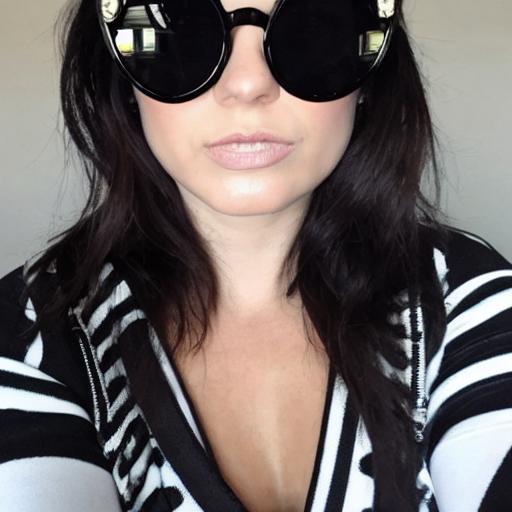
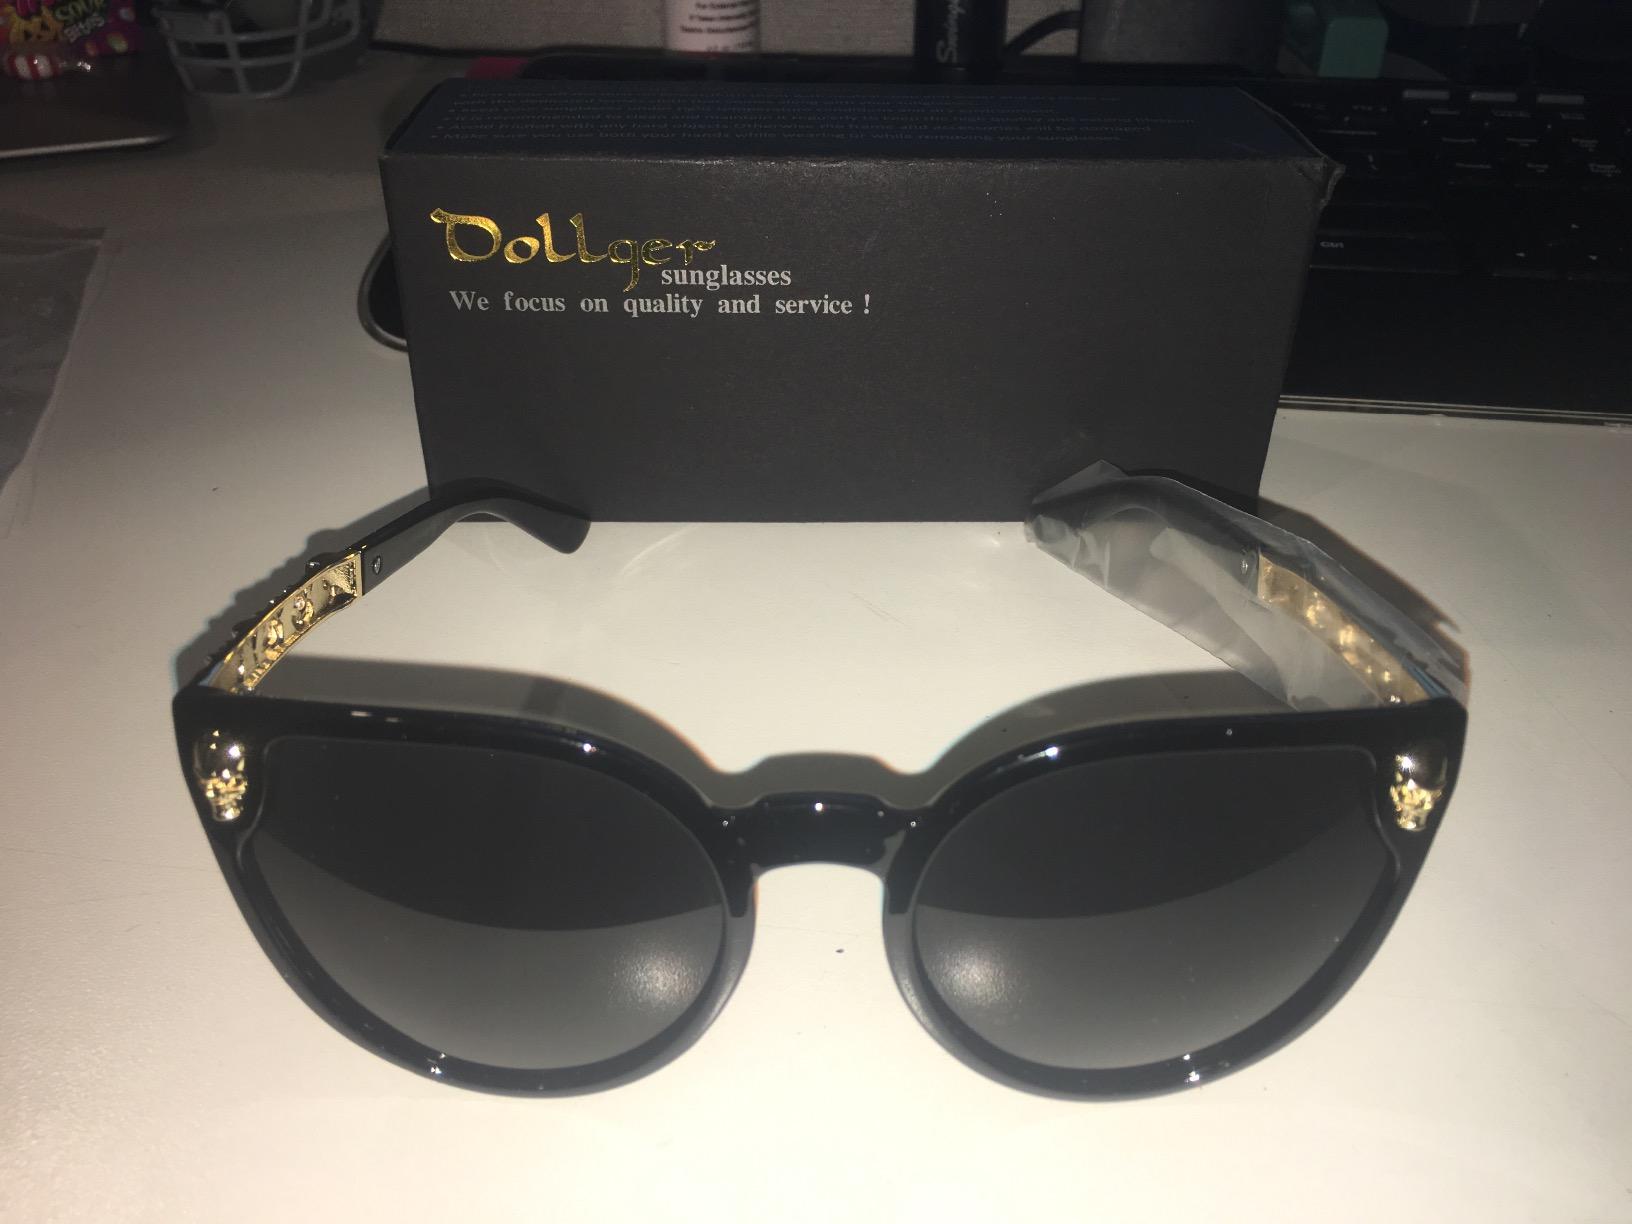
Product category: accessories_sunglasses
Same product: no